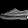
Label: Sneaker